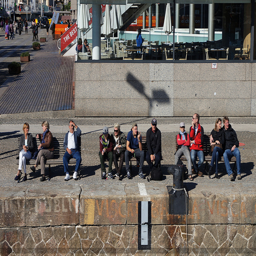
People are sitting on benches and looking out on the water.
a number of people sitting on separate benches
The group of people are sitting on the benches by the water.
A group of people are sitting on wooden benches on a sidewalk.
People are sitting on three benches near a wall.